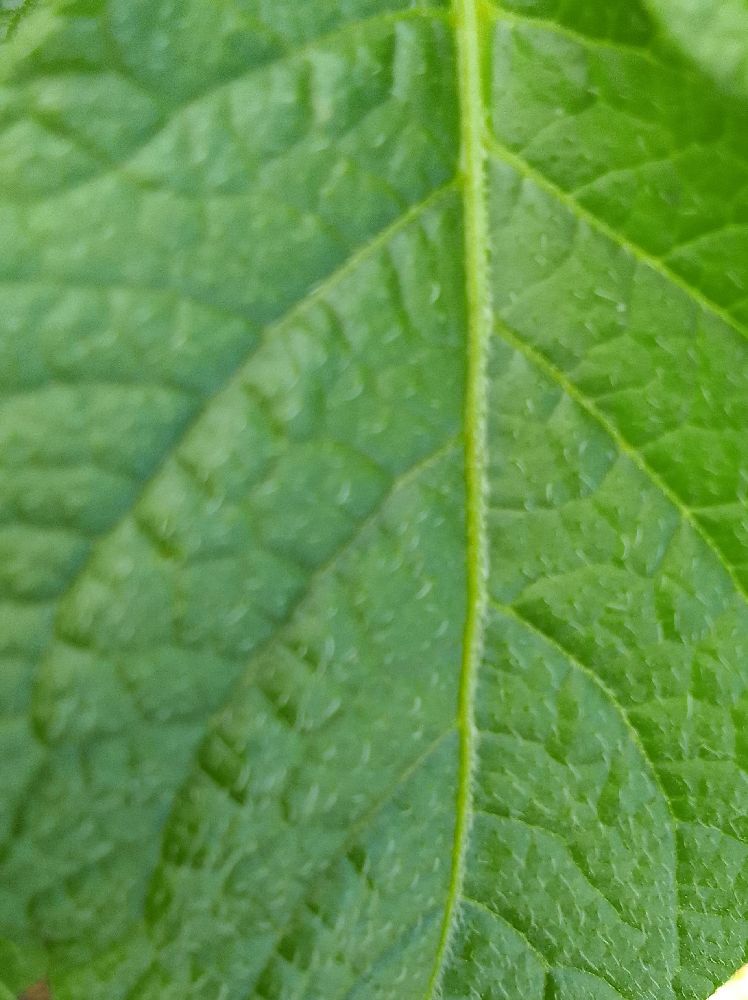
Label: Healthy